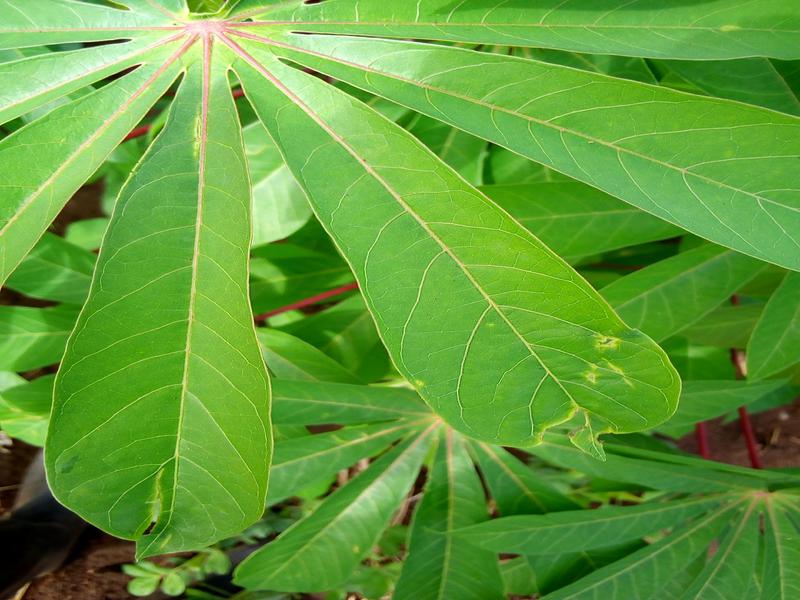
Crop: cassava
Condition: healthy